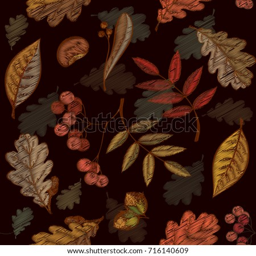
autumn in the woods embroidery seamless pattern .